Great Sand Dunes National Park and Preserve

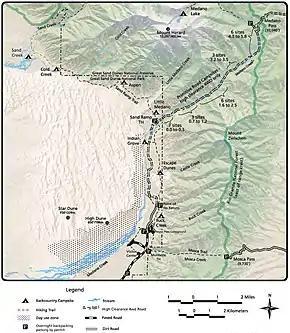
Map demarcating the national park area (dunefields) and the national preserve (mountains)

The Herard family—after whom Mount Herard is named—established a ranch and homestead along Medano Creek in 1875, using the old Medano Pass Road to travel to and from their home. The modern unpaved road follows the old route and is open only to four-wheel drive, and high-clearance vehicles as it passes through deep sand, rises to Medano Pass, and continues east into the Wet Mountain Valley. The Herards grazed and bred cattle in the mountain meadows, raised horses, and established a trout hatchery in the stream. Other families homesteaded near the dunes as well, including the Teofilo Trujillo family whose sheep and cattle ranch in the valley later became part of the Medano–Zapata Ranch, owned by the Nature Conservancy since 1999. The Trujillo's extant homestead and the ruins of a destroyed one were declared a National Historic Landmark in 2004. Frank and Virginia Wellington built a cabin and hand-dug the irrigation ditch that parallels Wellington Ditch Trail located south of the park campground.